Springfield race riot of 1908

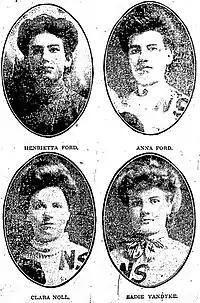
"Illinois State Journal"

Around 5:30 a.m., on Sunday July 5, four young white women – Clara Noll, Sadie Van Dyke, and Anna and Henrietta Ford – coming from a wake, discovered Joe James sleeping off a hangover, in the North End, about a half-mile away from the Ballard home. Some reports said he was found in the grass in Reservoir park, others reported he was found in the "weeds of a vacant lot" a half-block north of the park, and others reported he was found "in the rear of the watch factory" on the west side of Reservoir park.